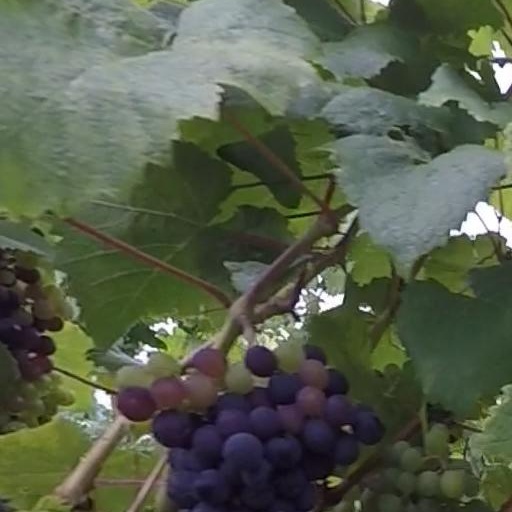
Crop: grape